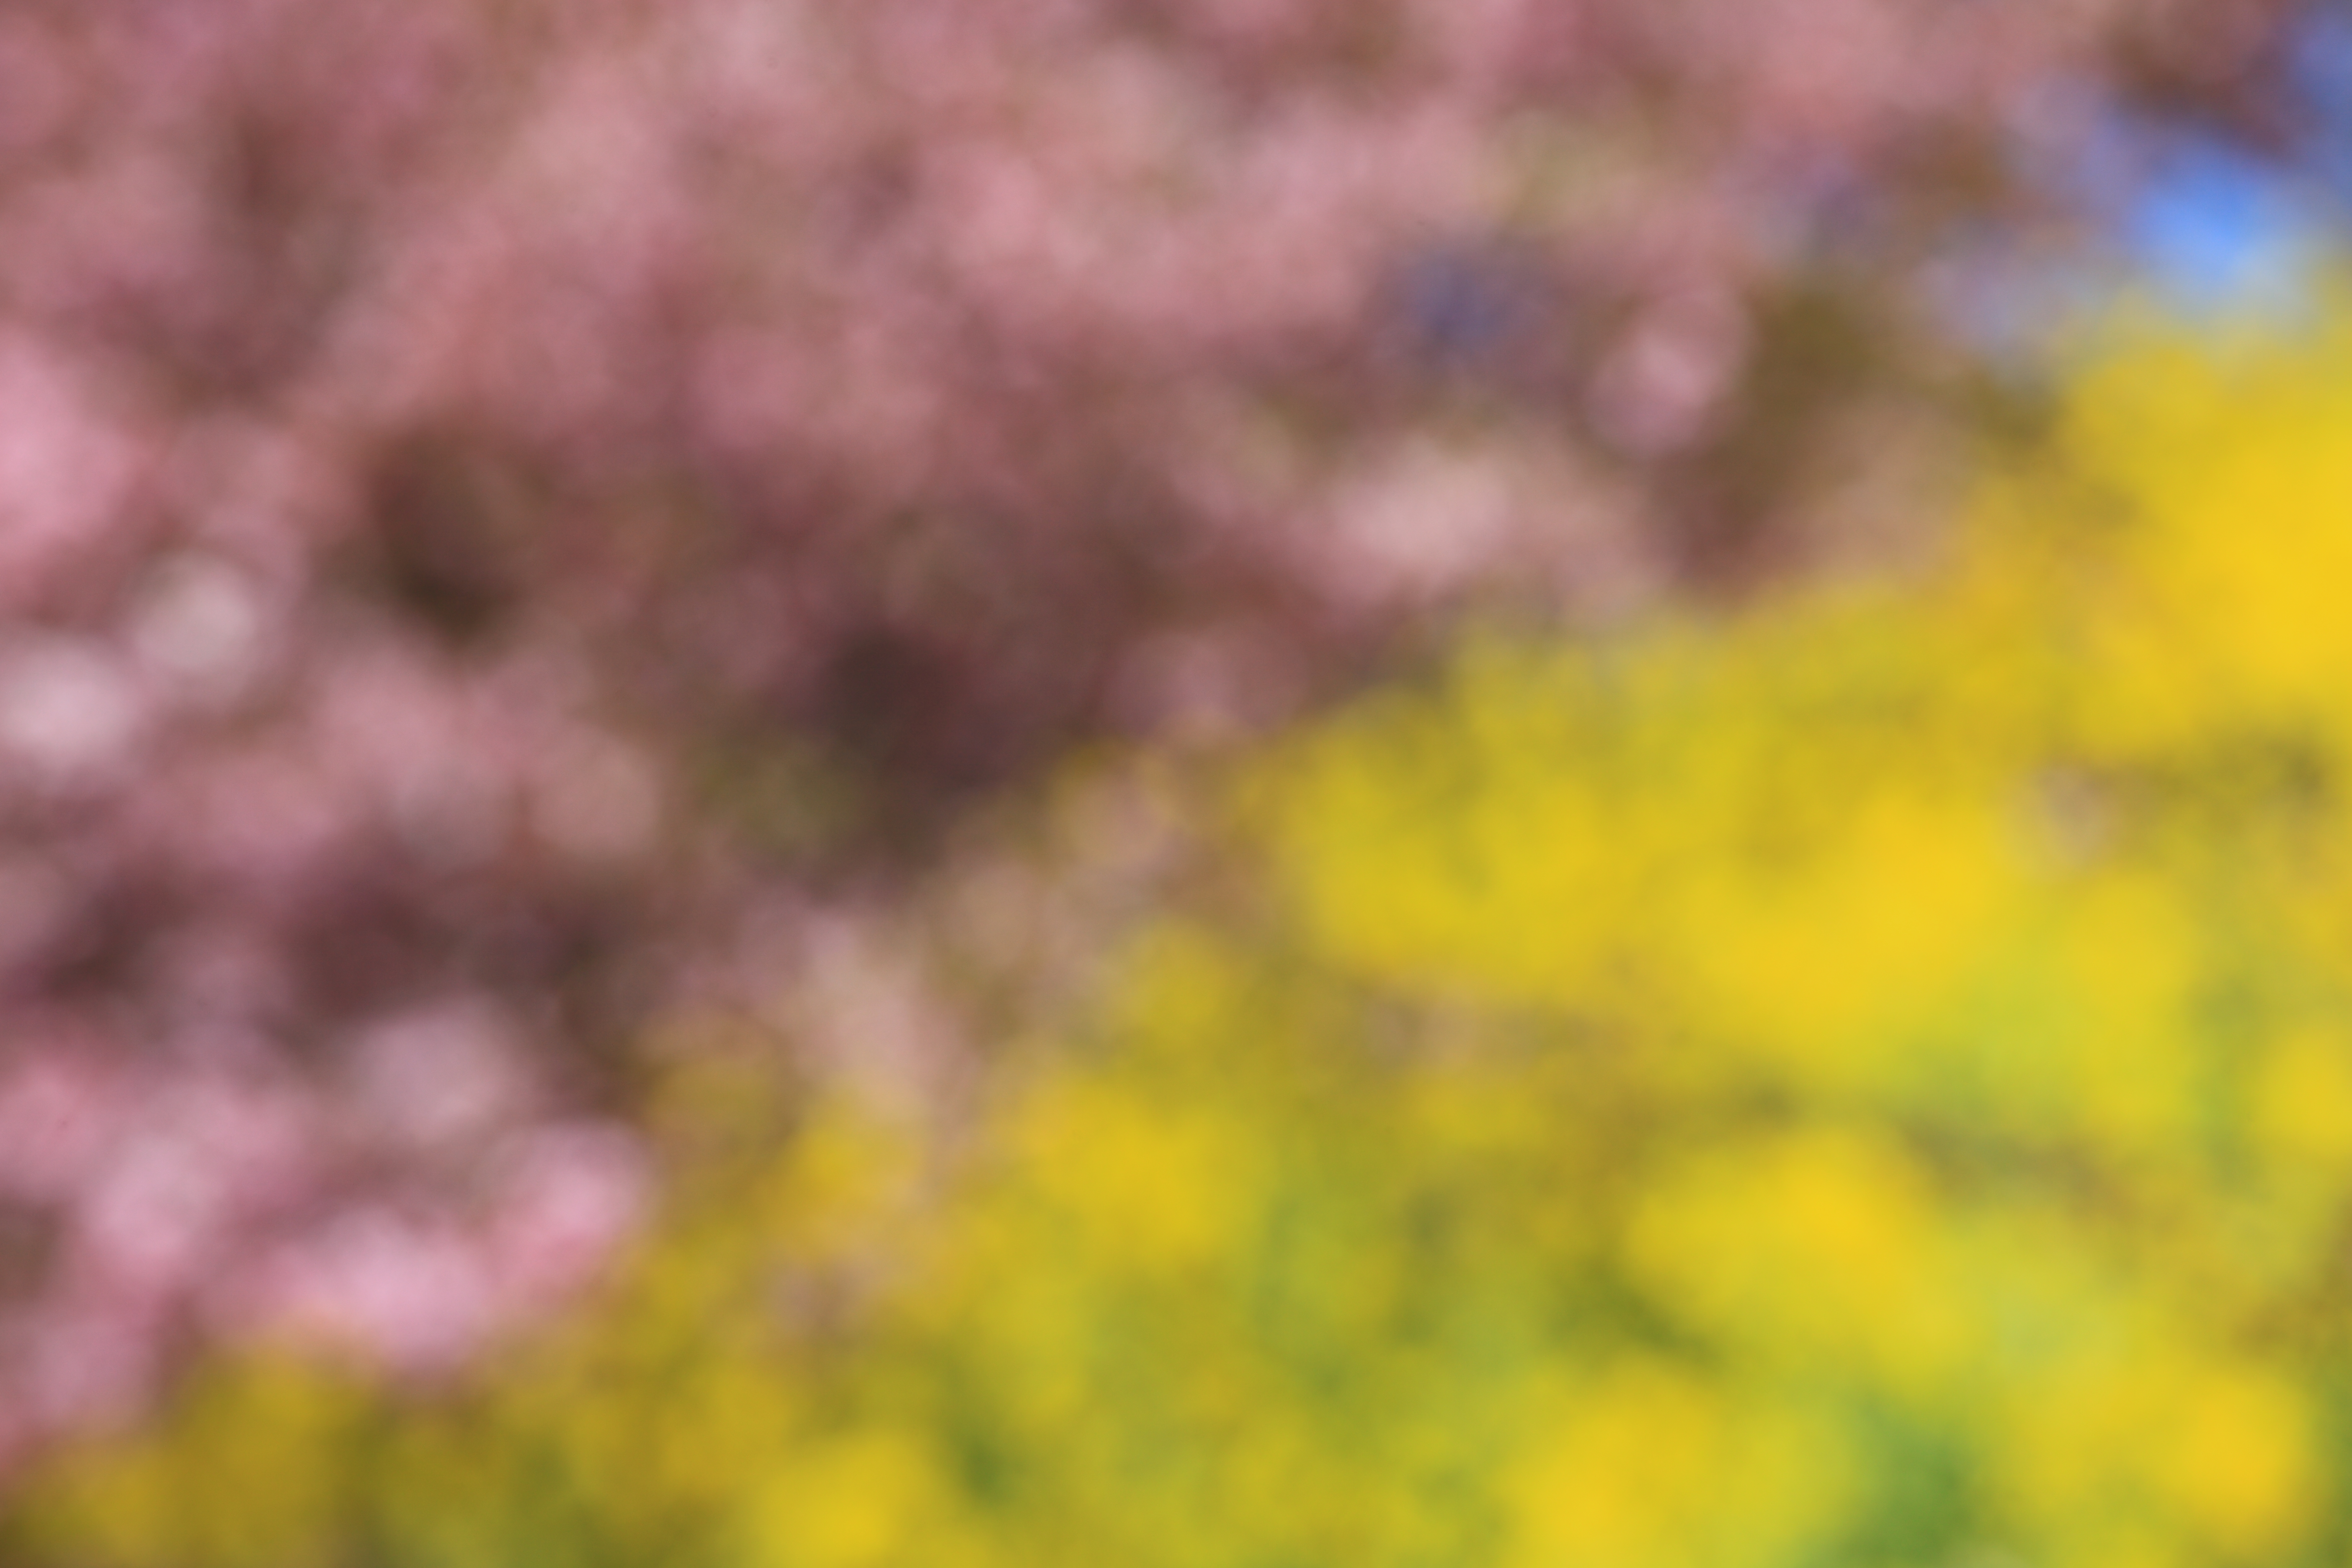
nature, grass, blossom, bokeh, plant, field, meadow, sunlight, leaf, flower, high, produce, autumn, yellow, flora, rapeseed, wildflower, 5d, hires, markii, hi, res, resolution, macro photography, flowering plant, grass family, land plant